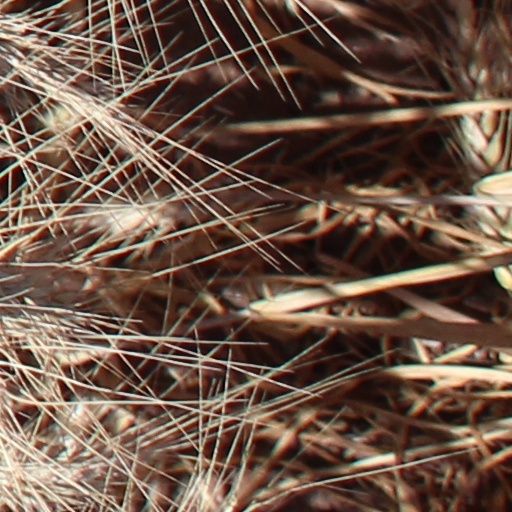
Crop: wheat